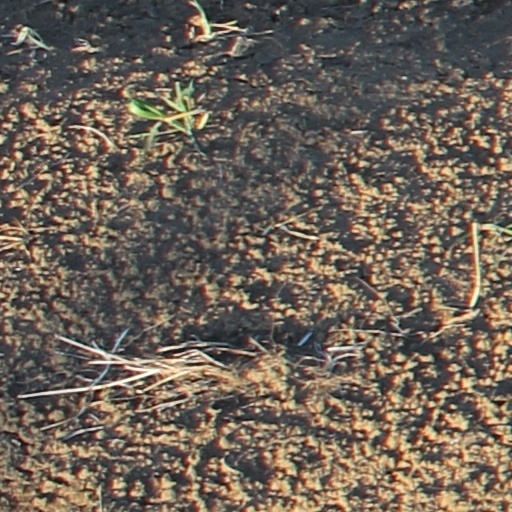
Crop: wheat